ICAC Investigators 2014

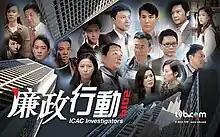
Promo poster

ICAC Investigators 2014 is the 2014 edition of the ICAC Investigator series, produced by Independent Commission Against Corruption (Hong Kong) (ICAC) and broadcast on TVB. Each criminal case is based on actual cases investigated by the ICAC.